Namerō

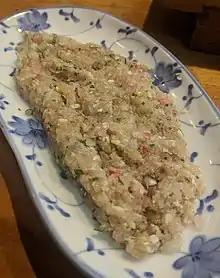
Namerō made from Japanese amberjack served in a sushi restaurant in Tateyama, Chiba Prefecture.

This recipe has been passed down among Bōsō Peninsula fishermen.